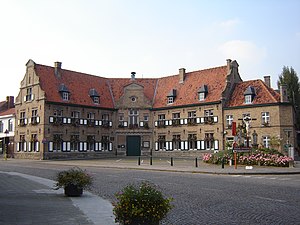
Vlamertinge / Demografiske udviklinger
Vlamertinge er en landsby i den belgiske provins Vestflandern og en delkommune i Ieper. Bymidten i Vlamertinge ligger lige udenfor Iepers centrum, langs hovedvejen N38 til den nærliggende by Poperinge.